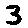
Label: 3